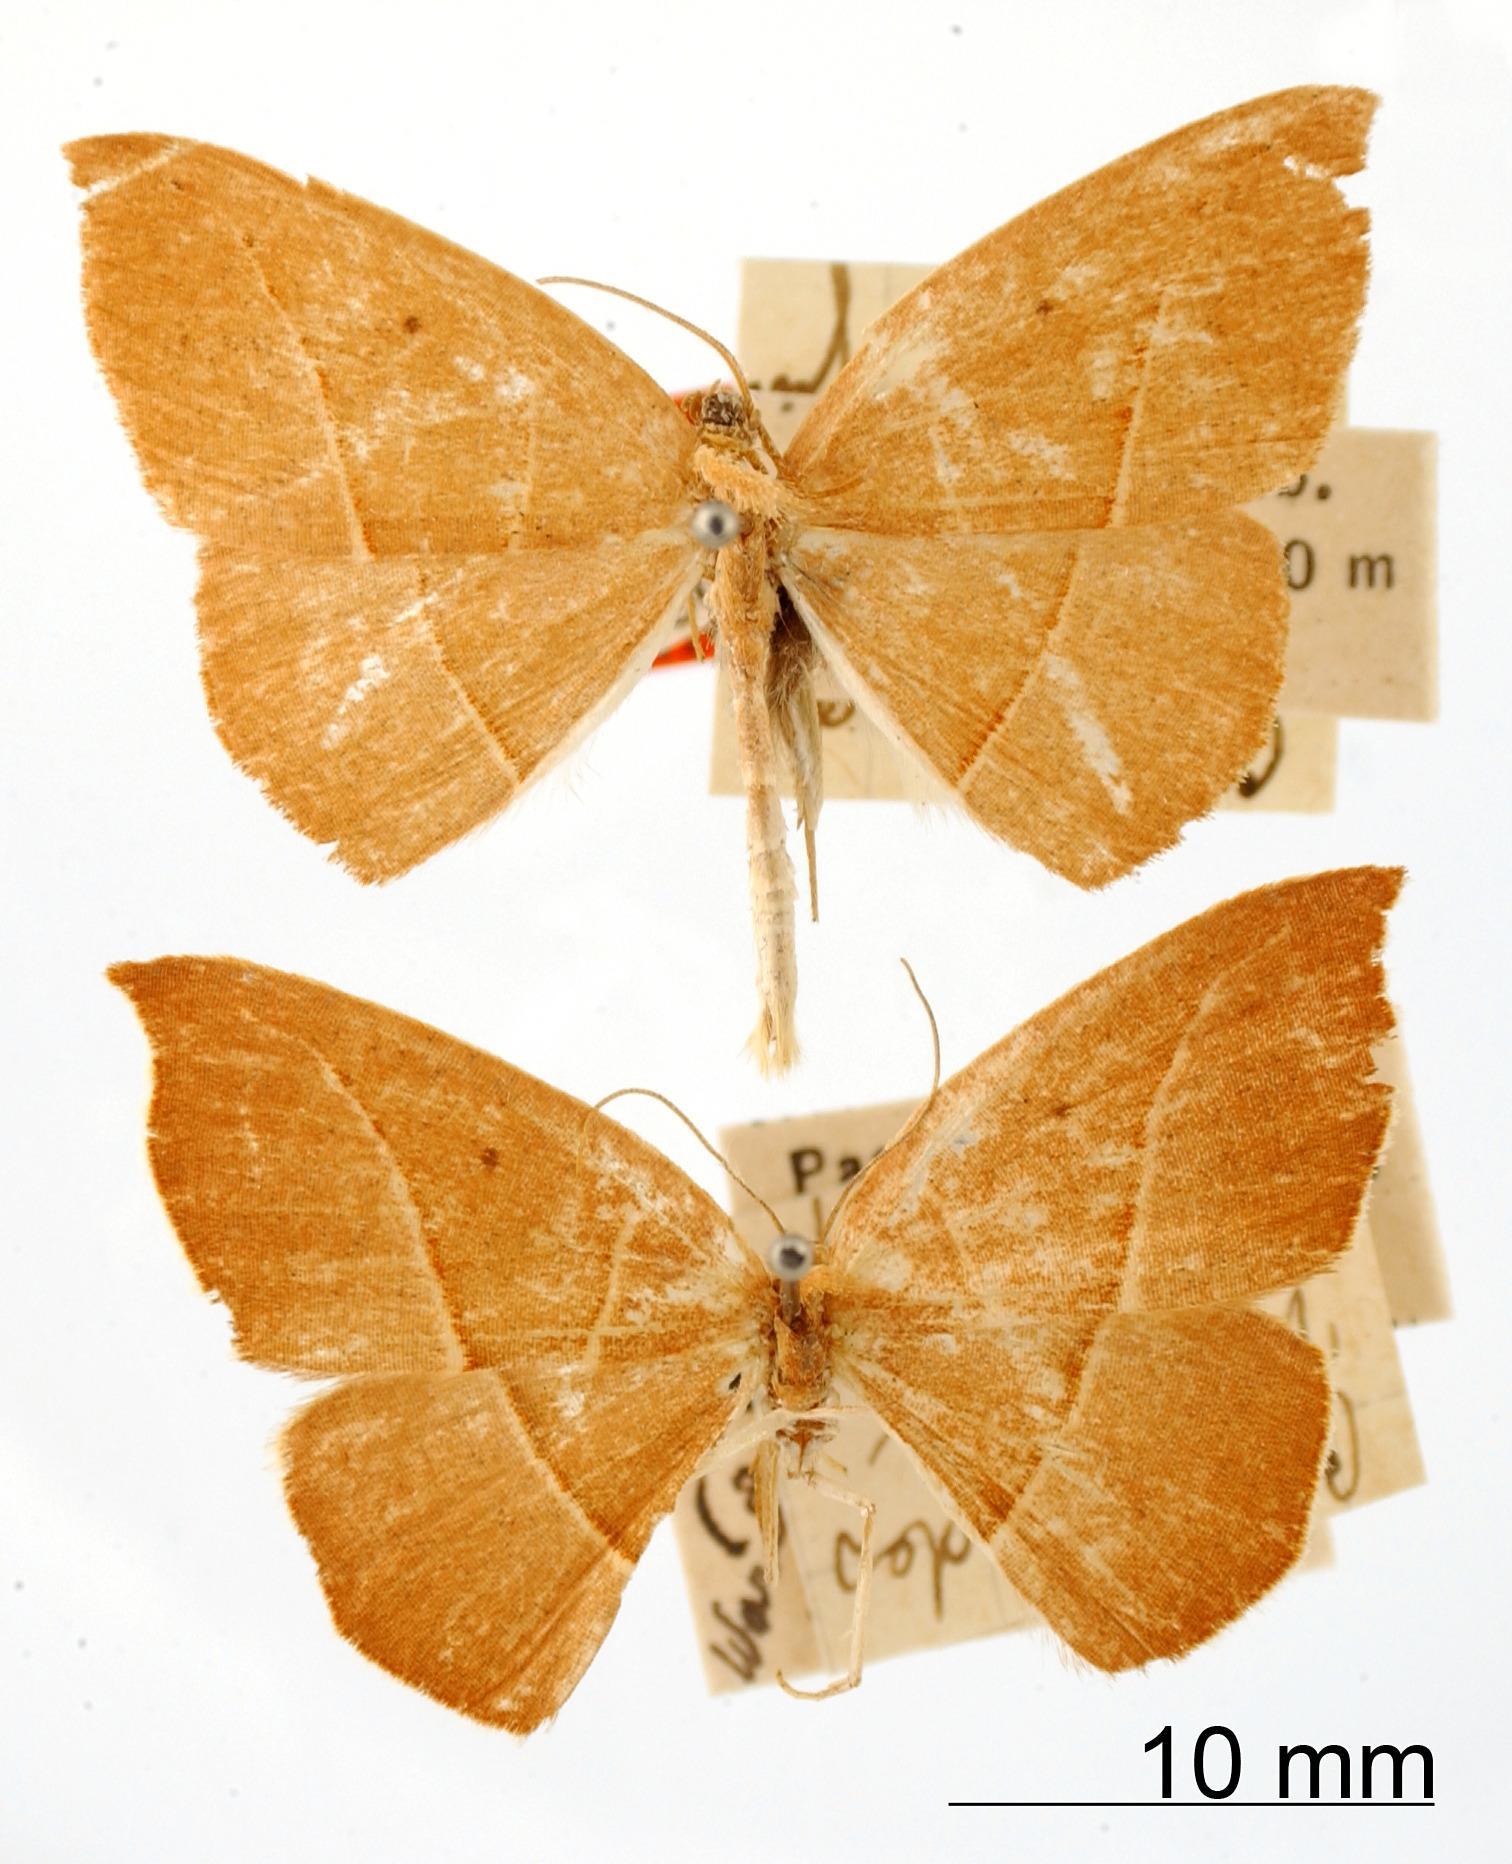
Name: Cartellodes vulpina
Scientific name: Cartellodes vulpina Dognin, 1913
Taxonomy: Animalia, Arthropoda, Insecta, Lepidoptera, Geometridae, Ennominae
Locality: Pacho, Colombia, Colombia